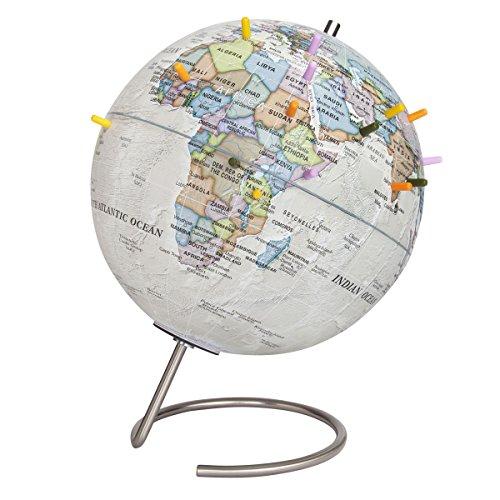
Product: Waypoint Geographic Magneglobe Date World Globe with Stand-Includes 32 Magnetic Pins for Marking Travels and Fun Points of Interest (Classic Ocean)
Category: Toys & Games | Learning & Education | Geographic Globes
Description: For your past and future travels: our magnetic world Globe will hopefully allow you to reminisce about the places you have travelled and help you Plan out your future adventures by pinpointing different locations with the magnetic pins provided.
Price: $59.99
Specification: ProductDimensions:9x9x11.5inches|ItemWeight:3pounds|ShippingWeight:3.8pounds(Viewshippingratesandpolicies)|DomesticShipping:ItemcanbeshippedwithinU.S.|InternationalShipping:ThisitemcanbeshippedtoselectcountriesoutsideoftheU.S.LearnMore|ASIN:B075S98JZB|Itemmodelnumber:WP50100|Manufacturerrecommendedage:3yearsandup